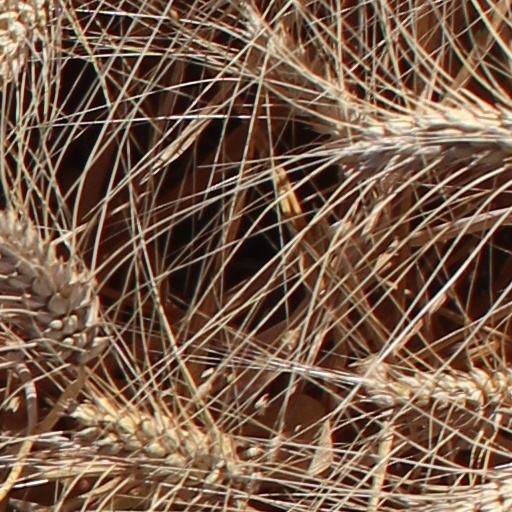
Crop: wheat